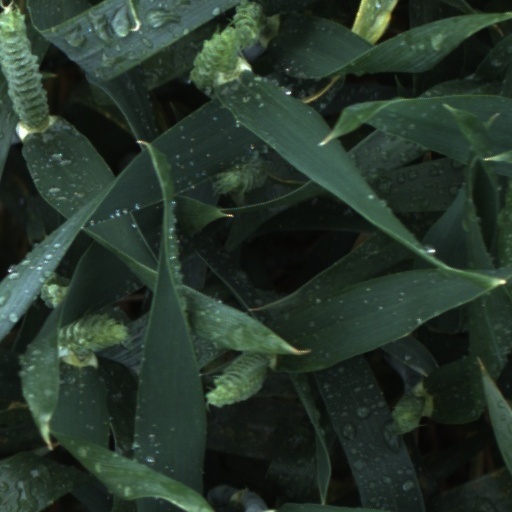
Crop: wheat